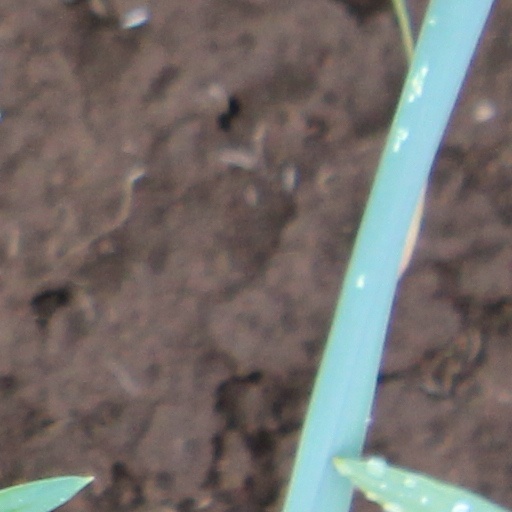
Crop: wheat